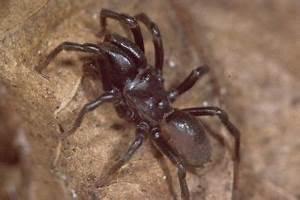
spider